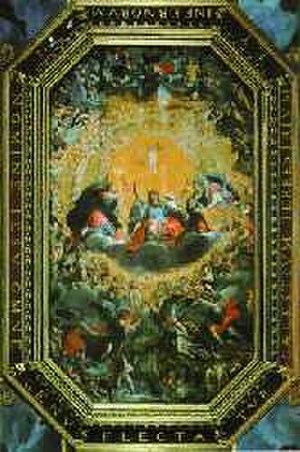
Giovanni Giacomo Pandolfi est un peintre italien de la période maniériste.